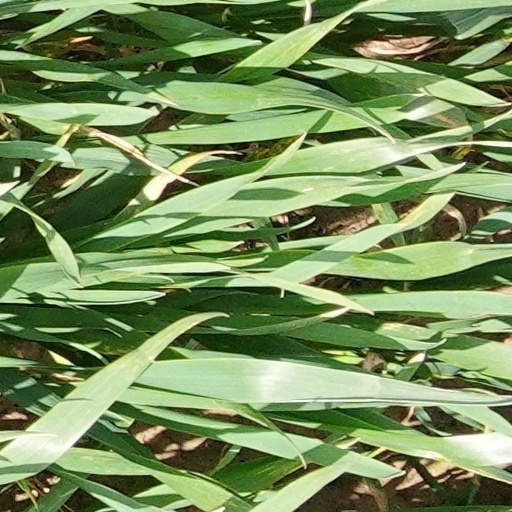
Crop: wheat